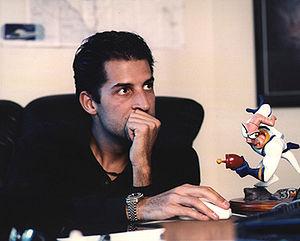
Photographie du développeur américain de jeux vidéo David Perry avec une figurine du personnage de fiction qu'il a créé, Earthworm Jim.
David Perry est un créateur de jeux vidéo et chef d'entreprise britannique. Il est surtout connu pour avoir été le fondateur et président des entreprises Shiny Entertainment et Acclaim Games. Il est l'actuel CEO du service de jeu à la demande Gaikai.
Earthworm Jim est un jeu vidéo de plates-formes de David Perry et de Doug TenNapel pour Virgin Interactive, sorti sur Mega Drive, Super Nintendo, Game Gear, Game Boy, Mega-CD et PC en 1994.